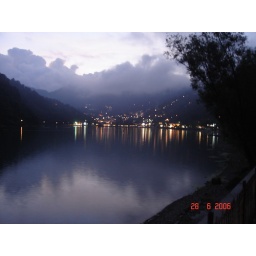
Naini lake - night view - sky reflecting in the lake waters